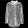
Label: Shirt